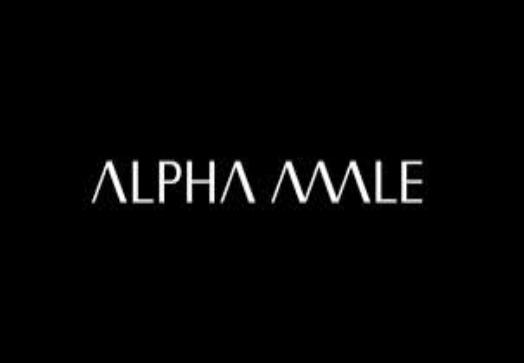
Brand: Alpha Male
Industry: Others